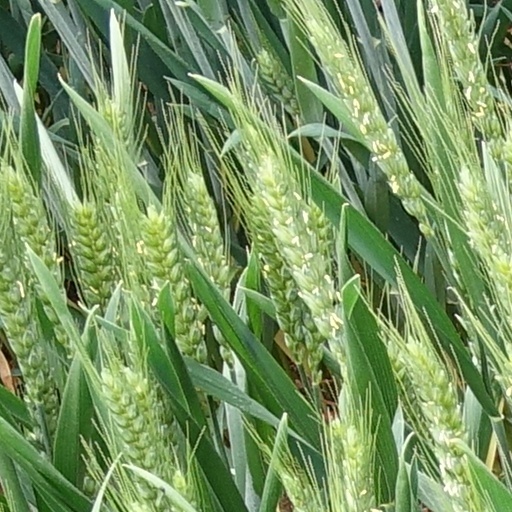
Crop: wheat